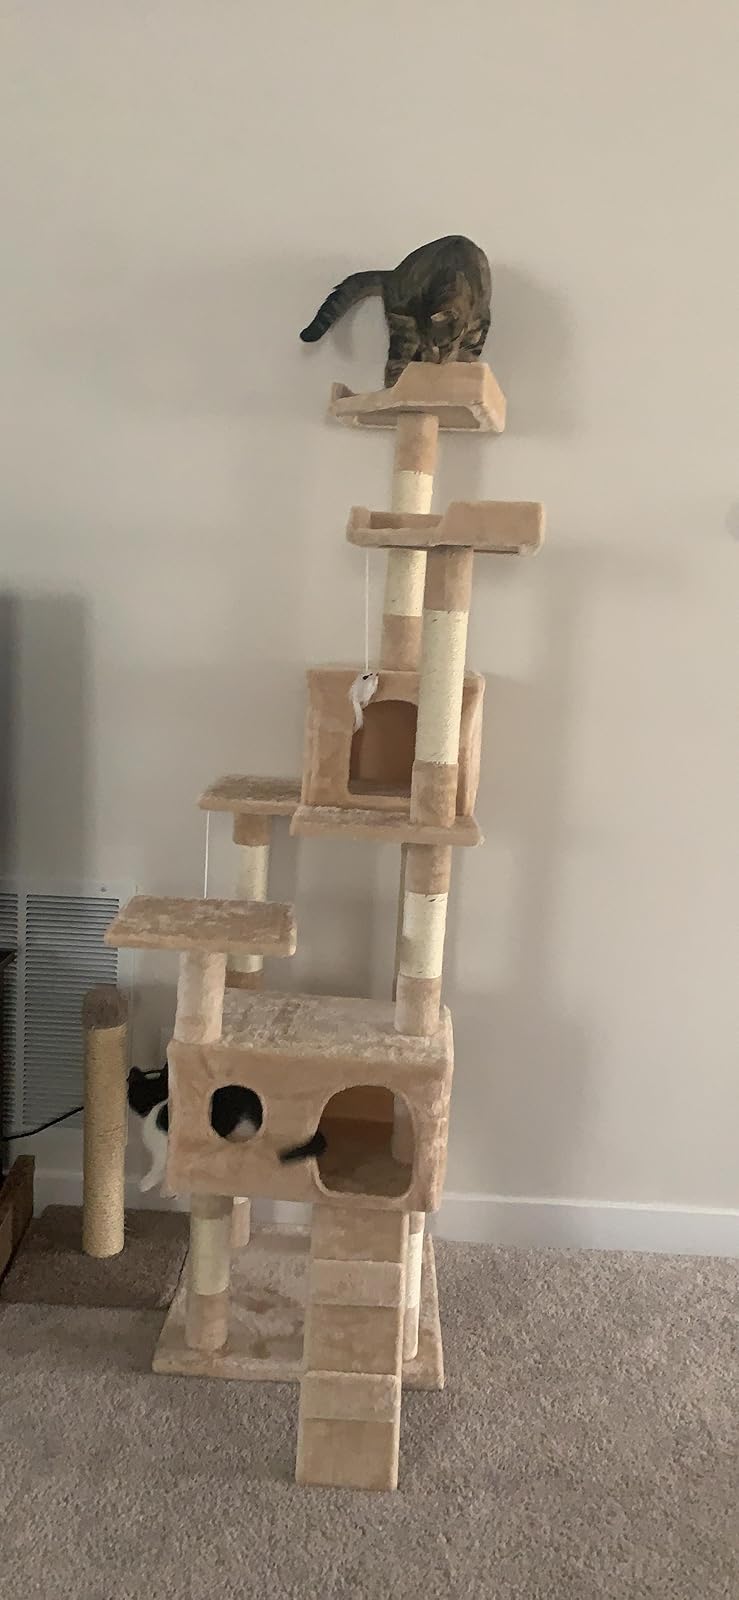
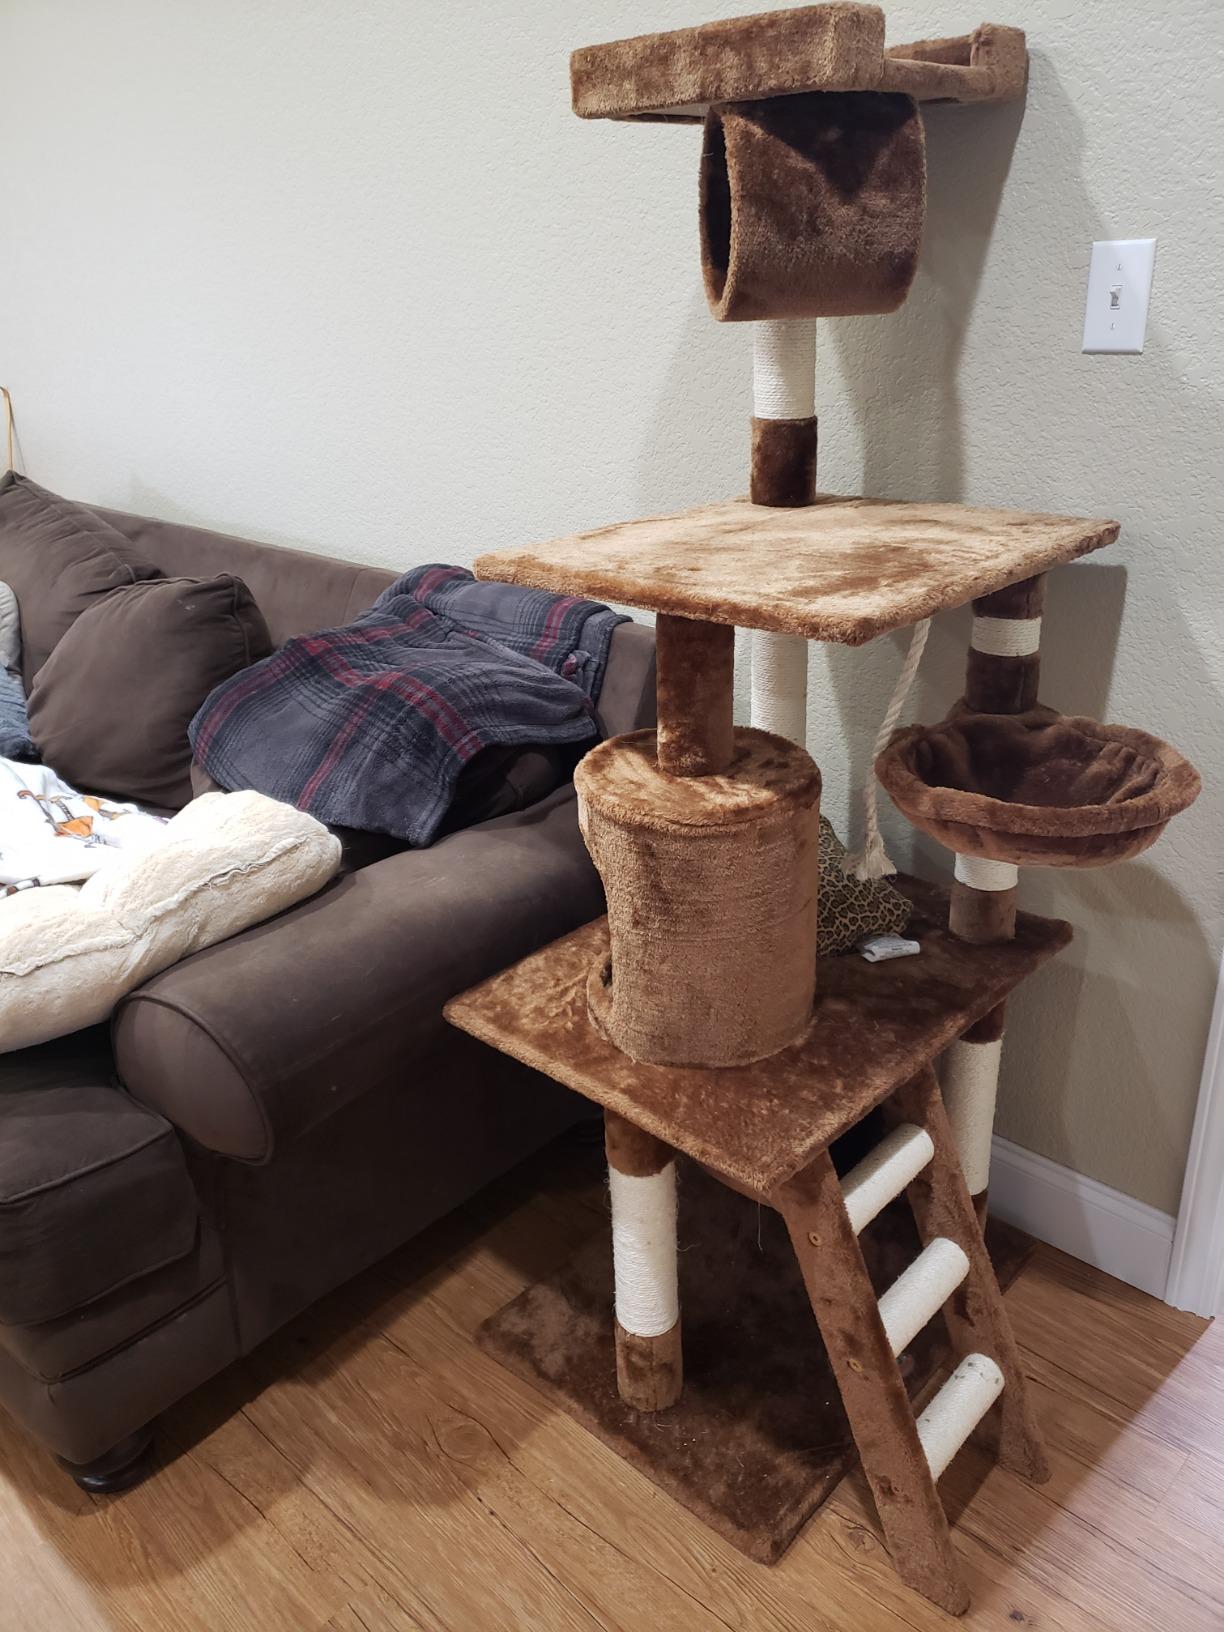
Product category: items_cat tree
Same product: no